Amsterdam

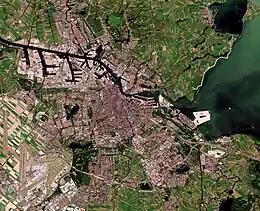
Satellite photo of Amsterdam, 2020

Shortly before the First World War, the city started to expand again, and new suburbs were built. Even though the Netherlands remained neutral in this war, Amsterdam suffered a food shortage, and heating fuel became scarce. The shortages sparked riots in which several people were killed. These riots are known as the "Aardappeloproer" (Potato Rebellion). People started looting stores and warehouses to get supplies, mainly food.